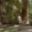
Label: forest